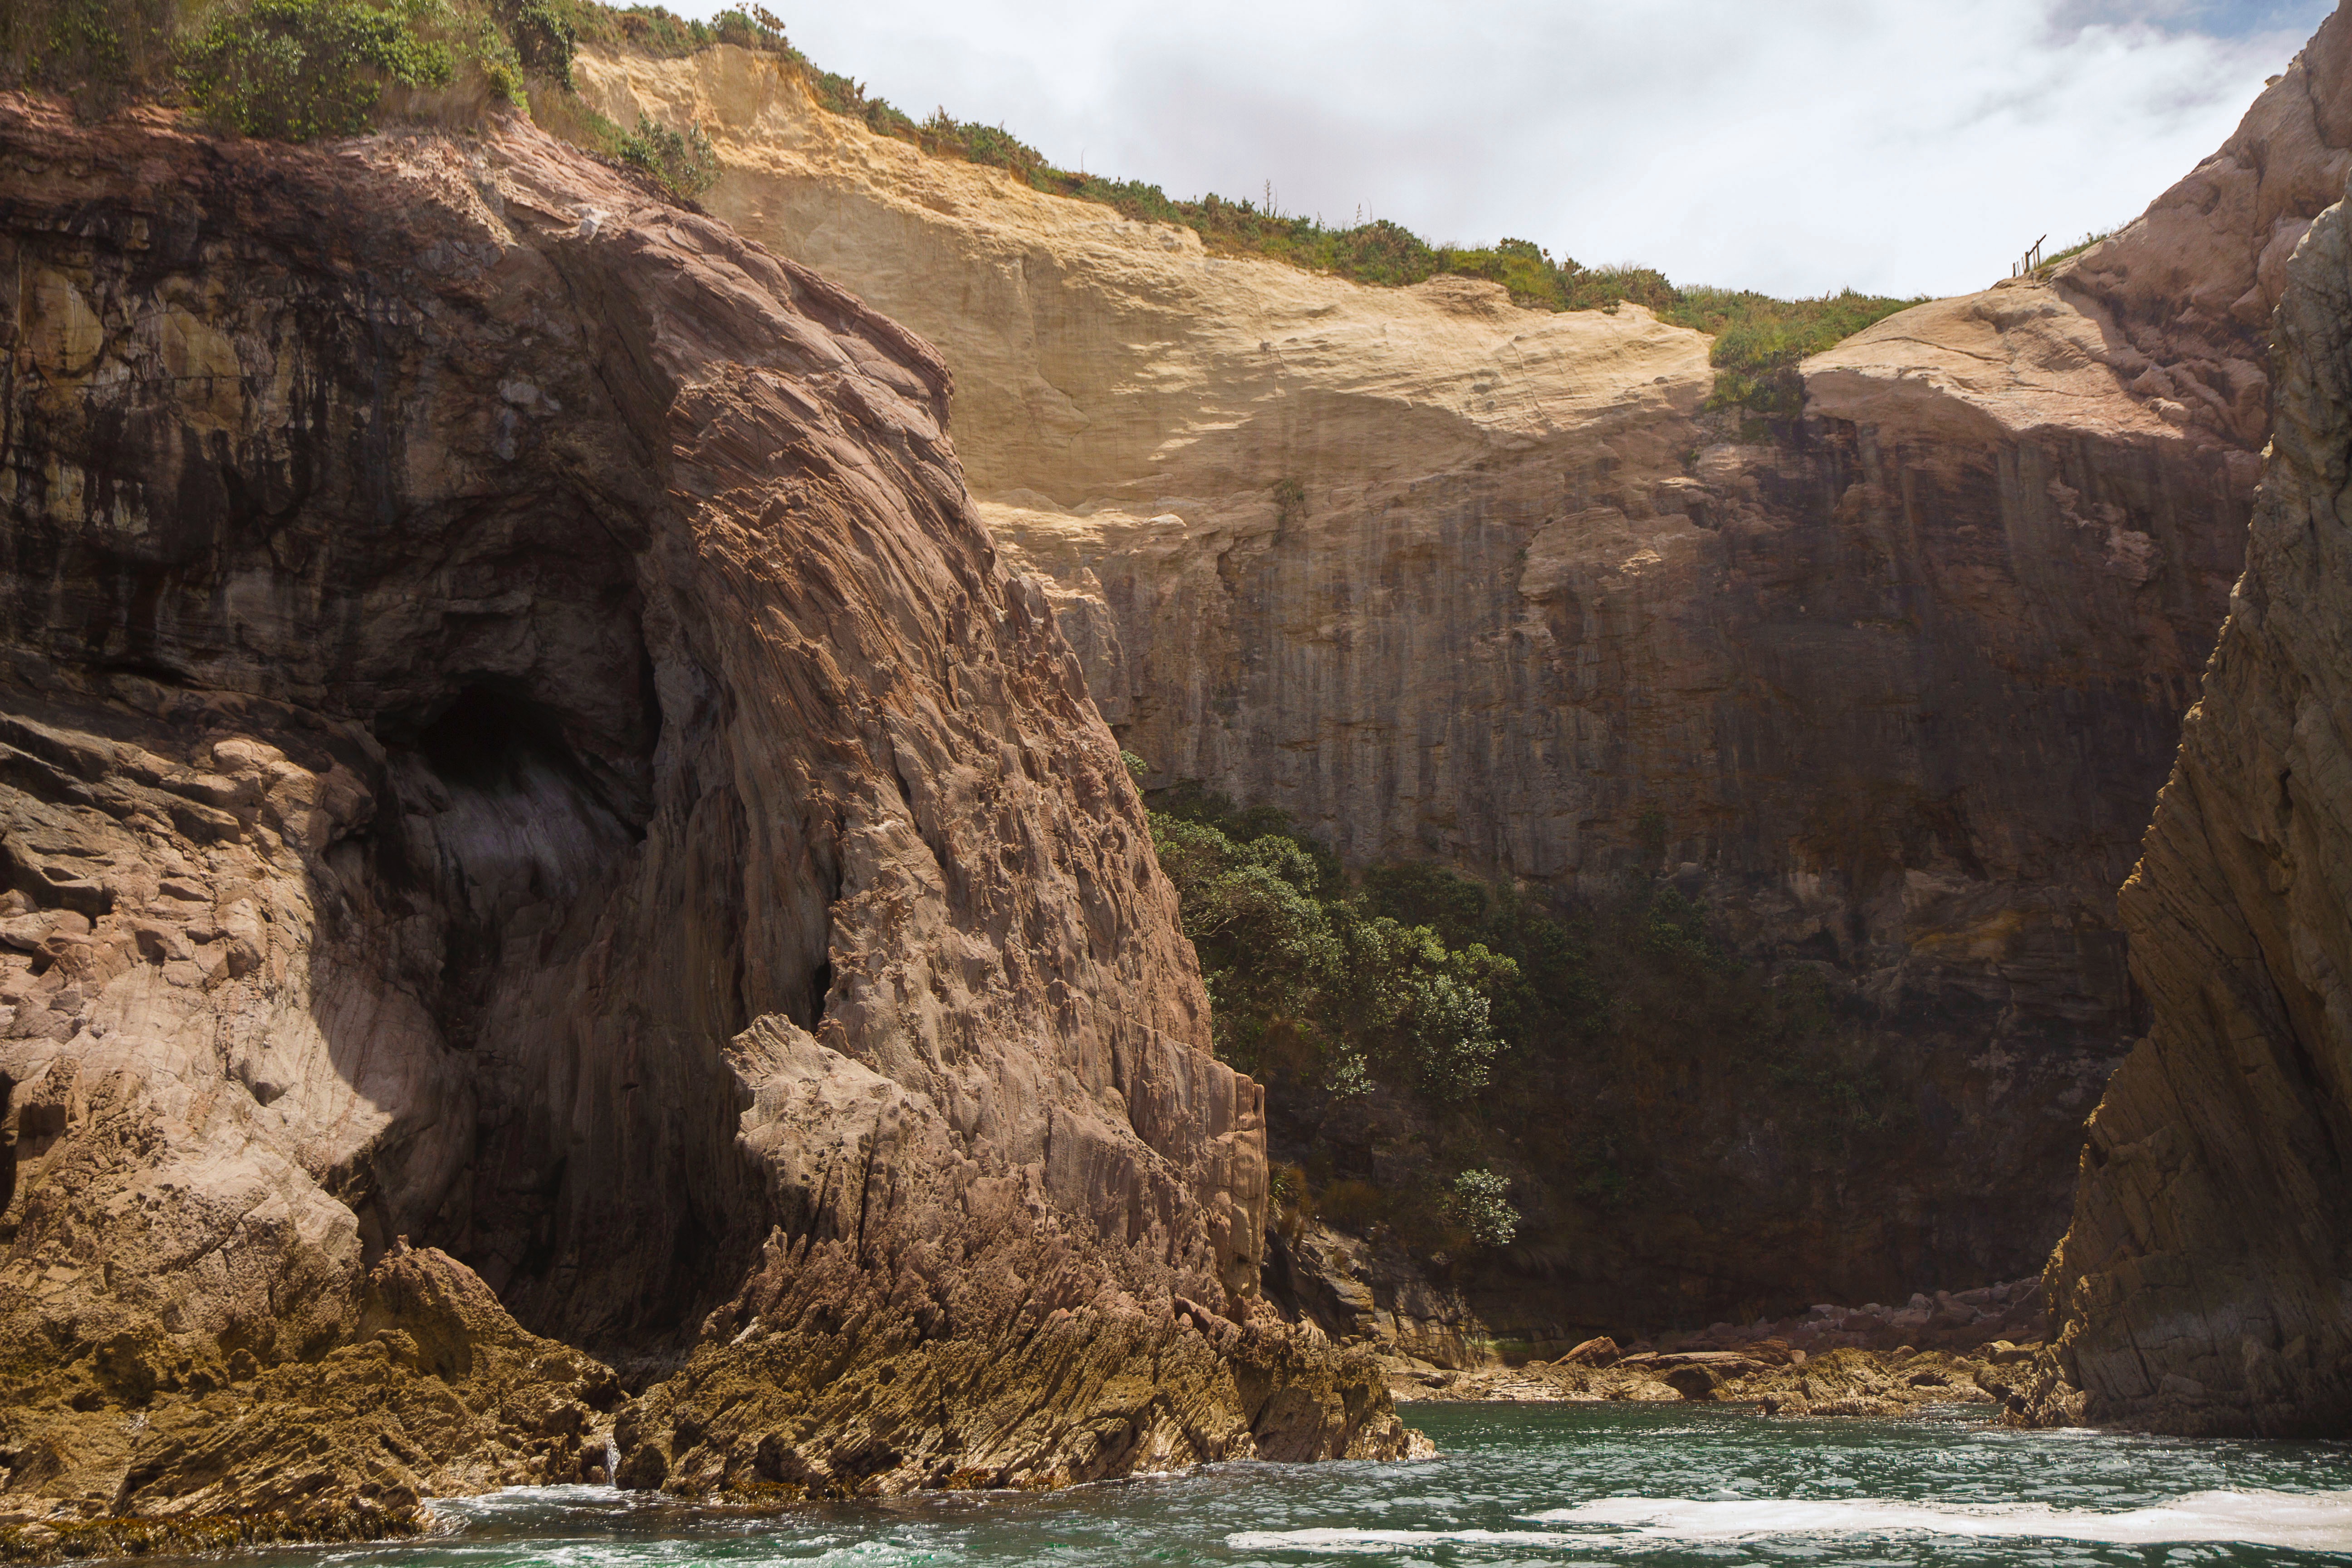
sea, coast, rock, river, valley, formation, cliff, canyon, terrain, geology, badlands, wadi, landform, natural arch, geographical feature